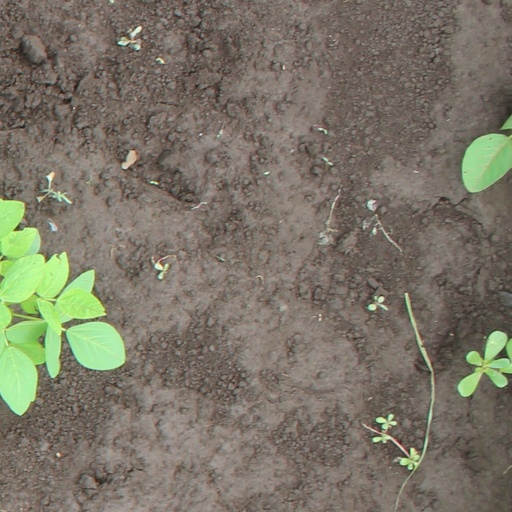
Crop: soybean